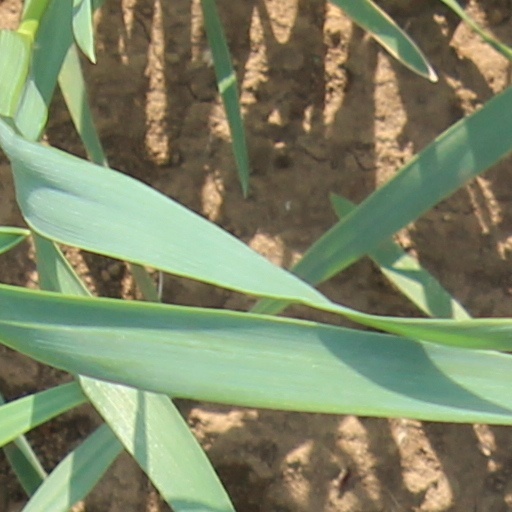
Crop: wheat